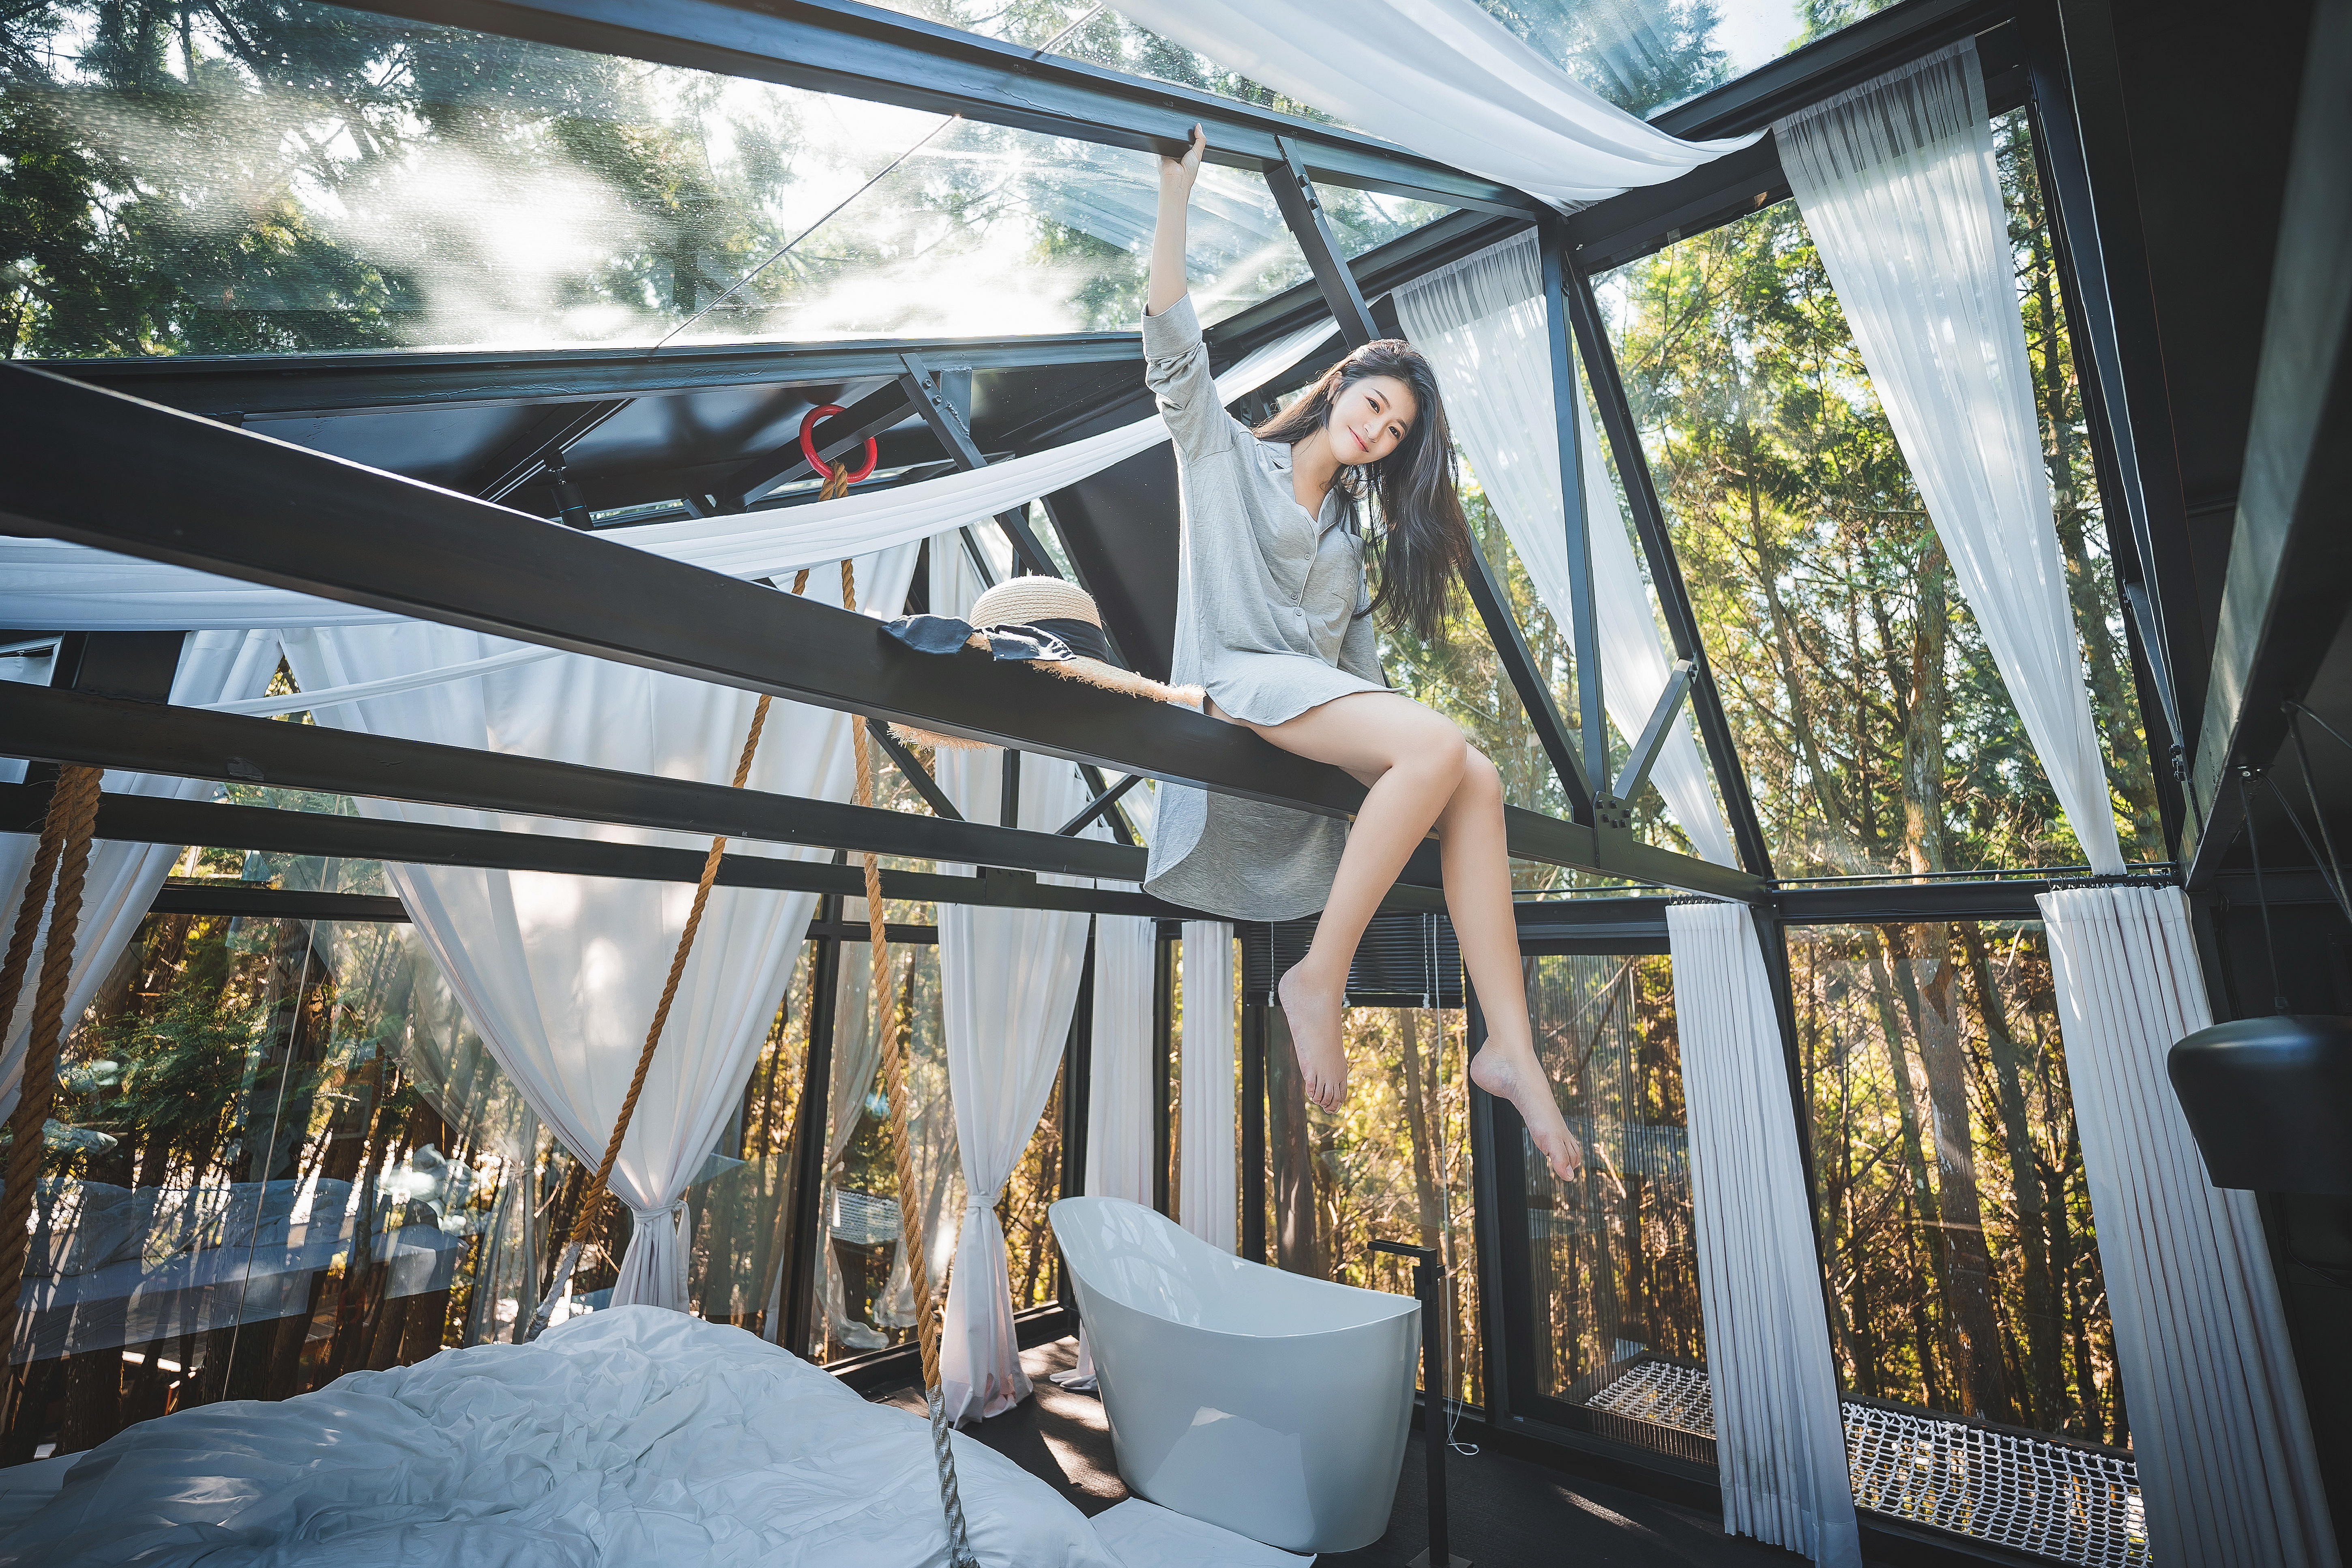
women, lady, model, person, photography, wallpaper, asian, curtain, outdoor structure, handrail